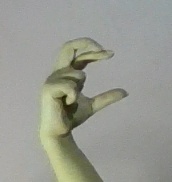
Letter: thal